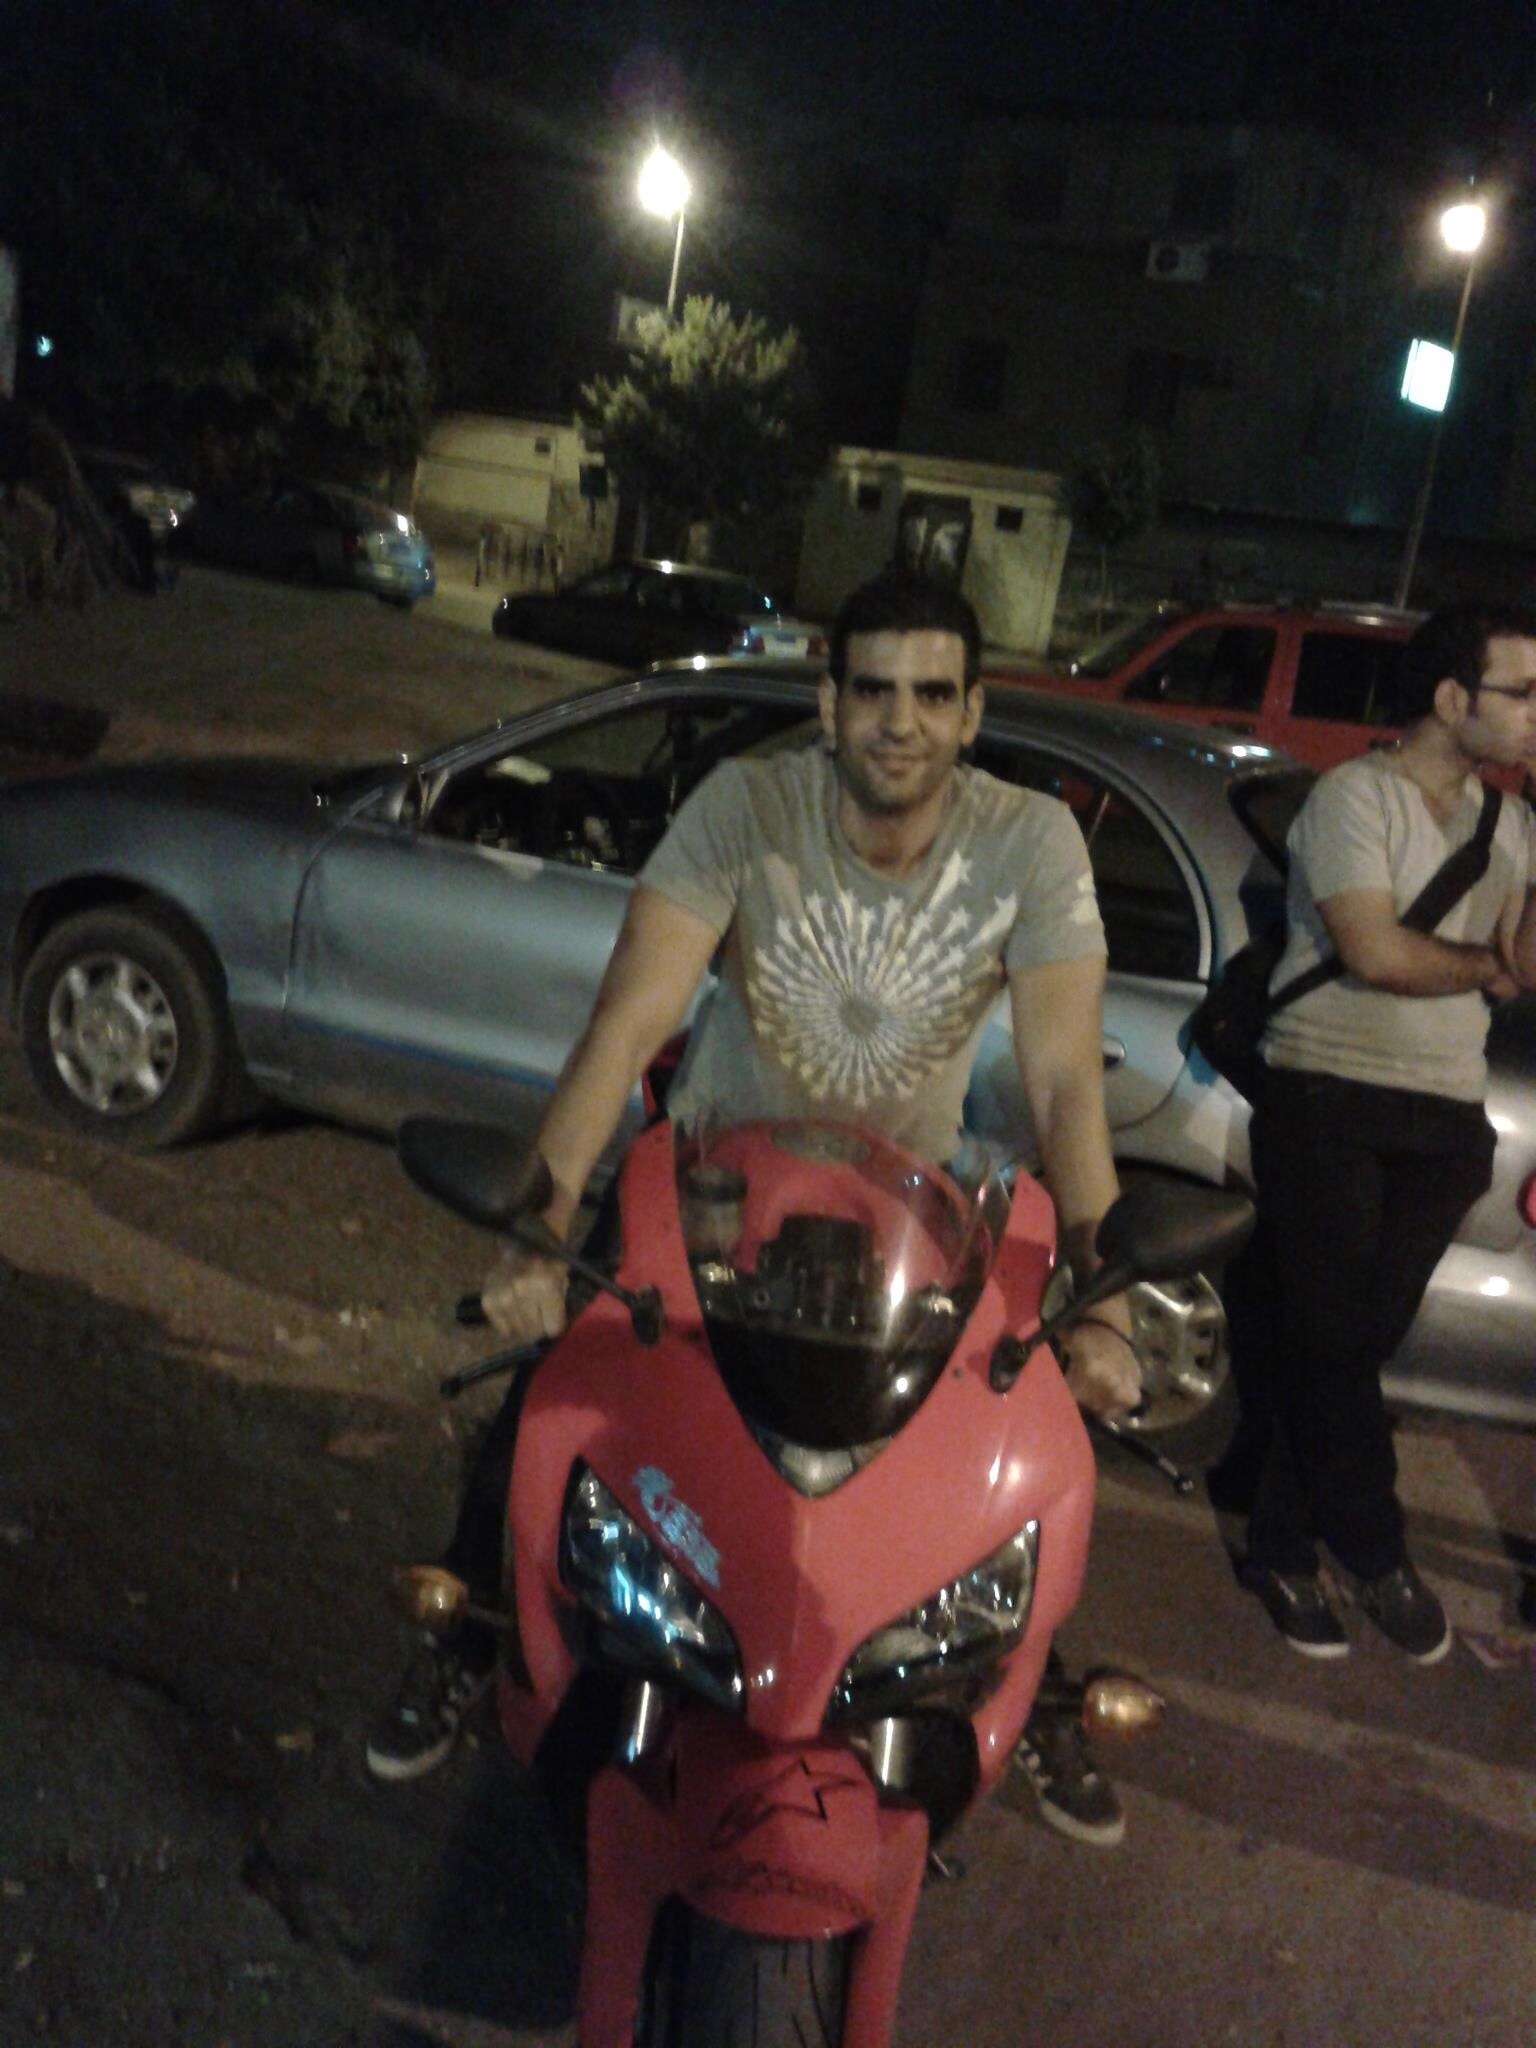
car, vehicle, motorcycle, motorcycling, automobile make